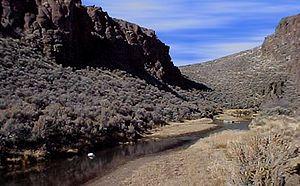
La Humboldt est une rivière coulant dans le Nevada septentrional à l'ouest des États-Unis. Avec environ 480 km, c'est la plus longue rivière dans le Grand Bassin aride de l'Amérique du Nord. Elle n'atteint pas l'océan et se jette dans le Humboldt Sink. Avec ses affluents, la rivière irrigue la plus grande partie du Nevada septentrional, traversant l'État à peu près d'est en ouest, en passant à travers une succession d'échancrures dans des rangées de montagnes orientées nord-sud. Elle fournit la seule artère de transport naturelle à travers le Grand Bassin et a accompagné le tracé historique de la Piste de la Californie utilisée lors de la migration vers l'Ouest, puis la voie de chemin de fer du Central Pacific et une autoroute actuelle. La rivière tire son nom du naturaliste allemand Alexander von Humboldt.